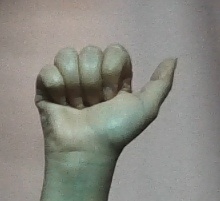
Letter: dhad